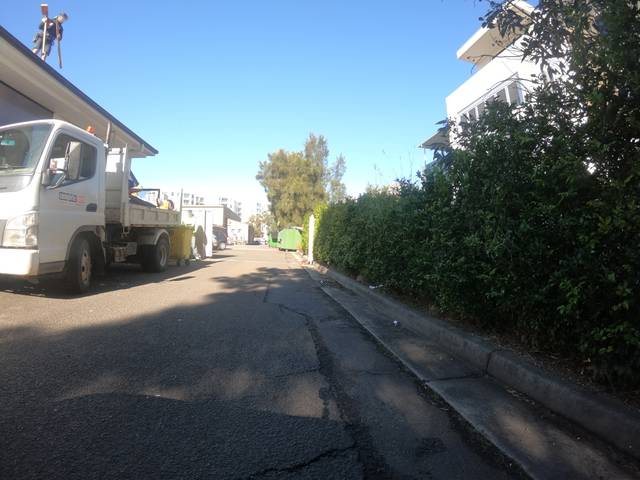
Region: Australia
Coordinates: -34.388, 150.904